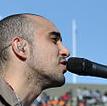
Age: 26